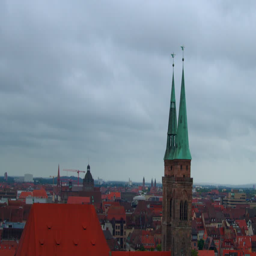
panoramic view with red roofs by day